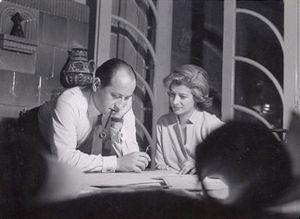
Ilena et Cezar Lazarescu
Cezar Lăzărescu est un architecte roumain né le 3 octobre 1923 à Bucarest et décédé dans la même ville le 27 novembre 1986.